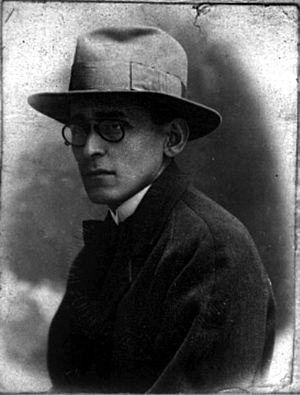
L’indianisme est une idéologie et un mouvement social qui naît en Amérique latine dans les années 1970-1980. Il a pour fondement idéologique le refus des formes héritées de la colonisation matérialisé par le contrôle économique et politique des créoles et métis. Il a aussi un héritage anticapitaliste et revendique un retour à la culture de l’époque précolombienne sous toutes ses formes.